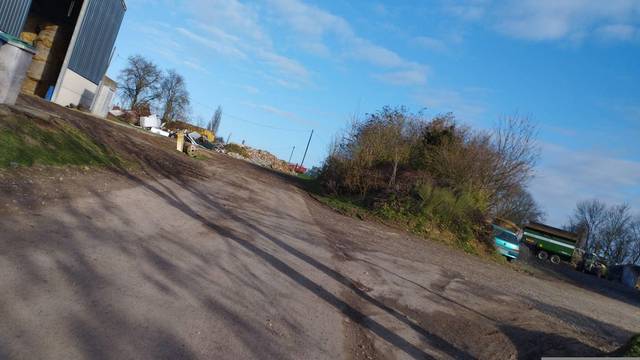
Region: France
Coordinates: 50.309, 2.812